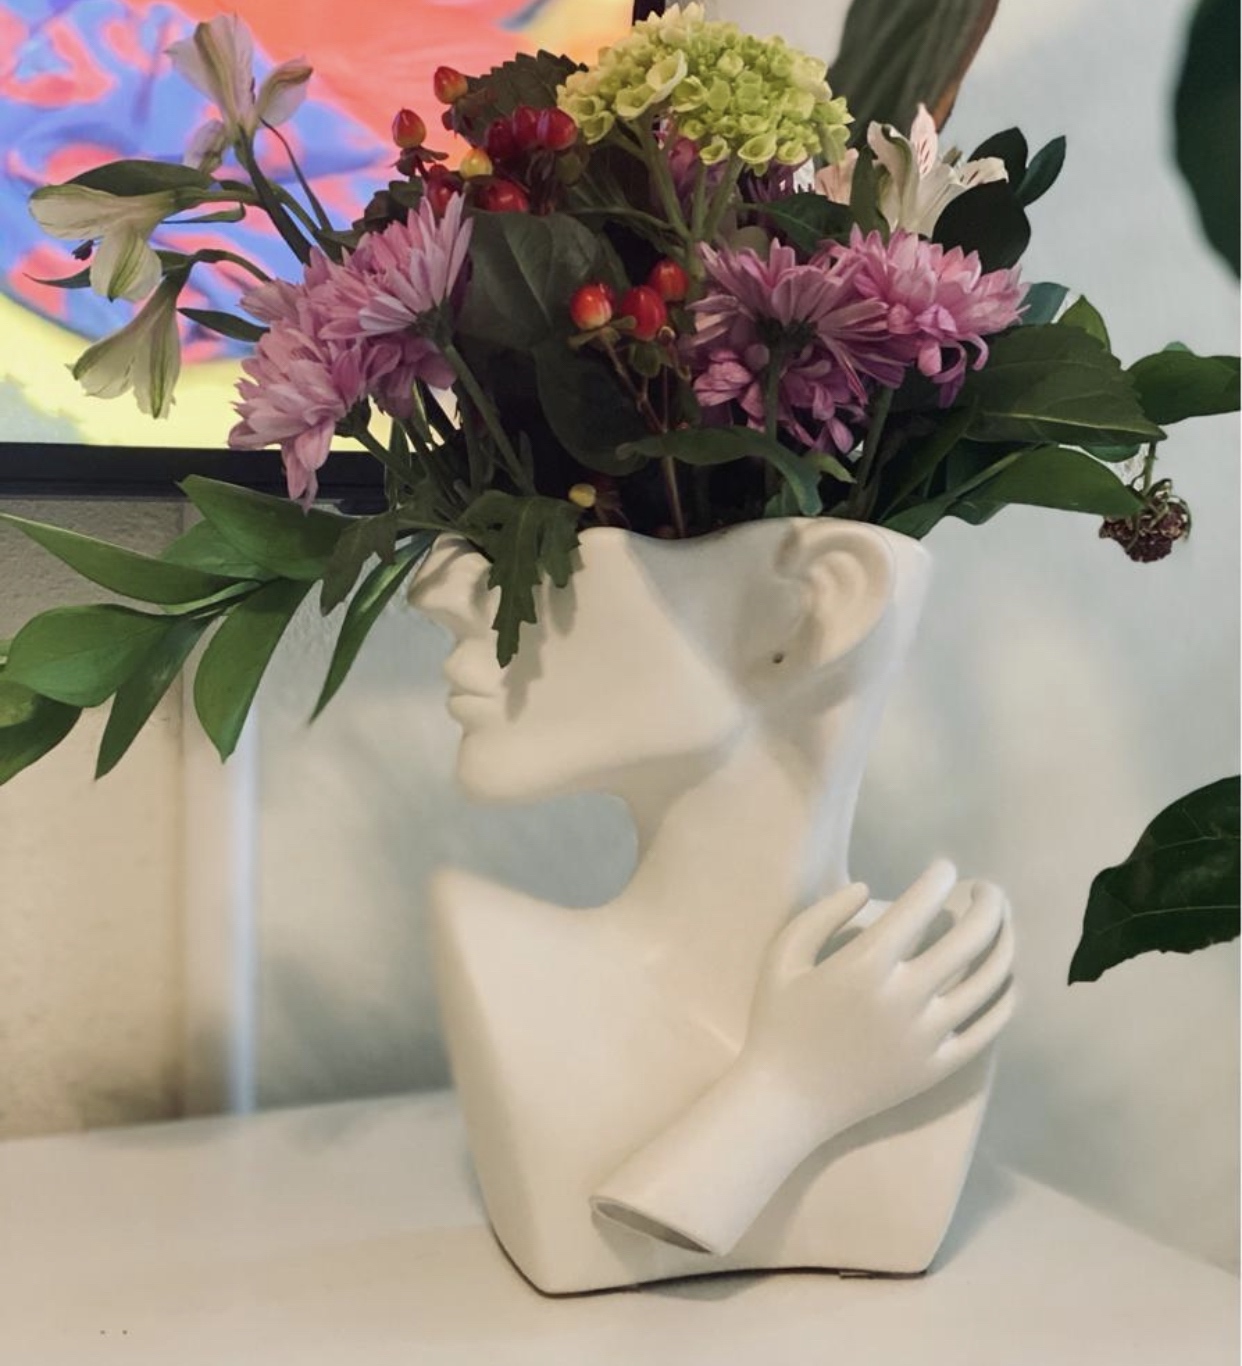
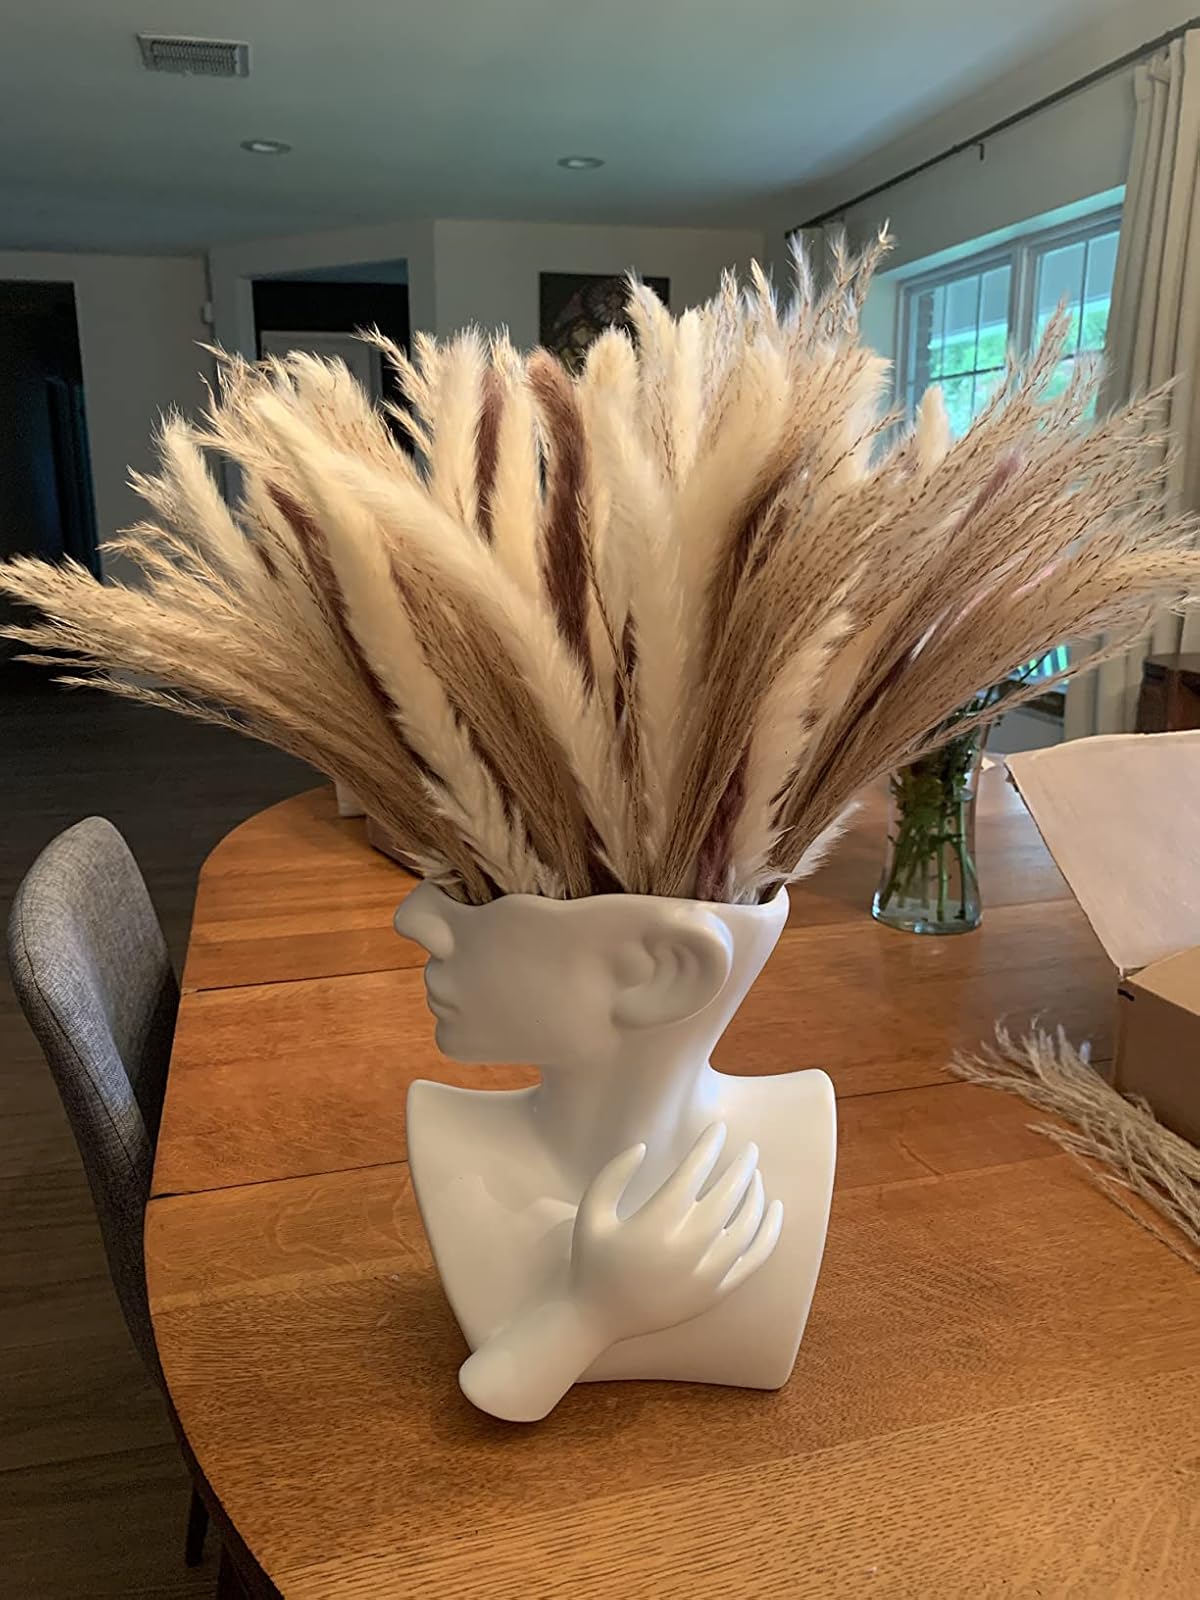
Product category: vase
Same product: yes